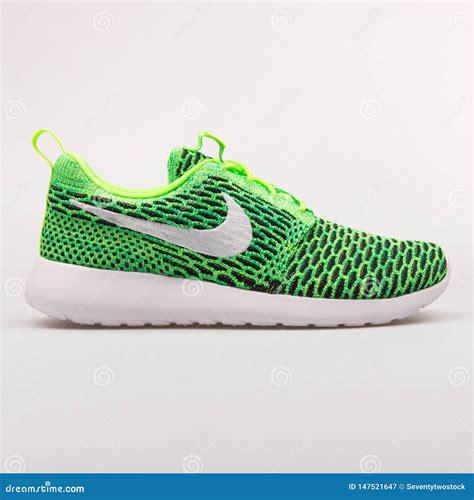
Brand: Nike
Model: Roshe One